Édgar Rentería

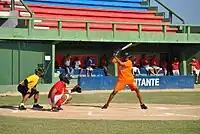
Rentería at bat in an exhibition game in Barranquilla.

On April 7, 2010, Rentería had five hits (in five at-bats) in a 10–4 victory over Houston. He started the season well, as he was batting .320 through April 30. However, on April 30, he was forced to leave a game against Colorado after two innings with an injured groin. After missing four games, he returned to the lineup on May 6, but he left that game after two innings when he reinjured the groin. He was placed on the disabled list the next day. He was activated from the DL on May 22, but, after three games, he strained a hamstring on May 25 and was placed on the disabled list again the next day. He returned to the Giants on June 19. However, he returned to the disabled list on August 11 with a biceps injury received the previous night. He returned to the Giants on September 1, but Giants' manager Bruce Bochy announced that Juan Uribe, who had been playing well while substituting for Rentería at short, would remain the starting shortstop, which made Rentería a reserve player. He had four hits on September 16, in a 10–2 win over the Dodgers. On September 23, with the Giants trailing San Diego in the NL West, Rentería delivered a speech during a team meeting in which he told his teammates it could be his last year, and he wanted the Giants to make the playoffs. The Giants managed to overtake San Diego, and they did make the playoffs. Rentería finished the year with career-lows in games (72), hits (67), home runs (three, tied with his 1998 total), and RBI (22). During the season, he also began contemplating retirement.